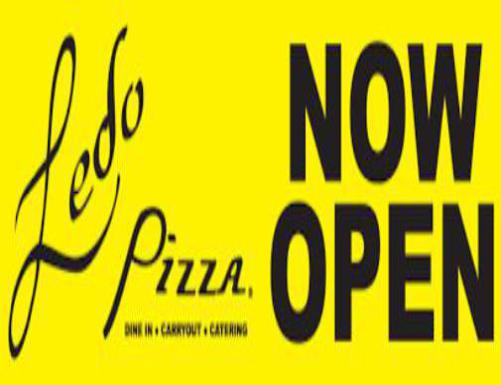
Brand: ledo pizza
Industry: Food